Industrial wastewater treatment

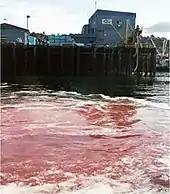
Seafood processing waste discharged to the town harbor in Sitka, Alaska

Fossil-fuel power stations, particularly coal-fired plants, are a major source of industrial wastewater. Many of these plants discharge wastewater with significant levels of metals such as lead, mercury, cadmium and chromium, as well as arsenic, selenium and nitrogen compounds (nitrates and nitrites). Wastewater streams include flue-gas desulfurization, fly ash, bottom ash and flue gas mercury control. Plants with air pollution controls such as wet scrubbers typically transfer the captured pollutants to the wastewater stream.